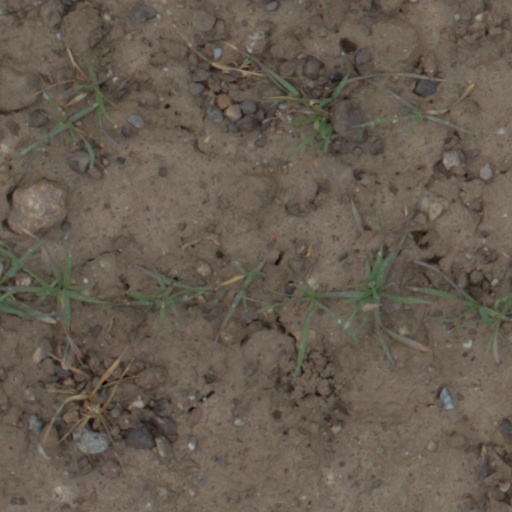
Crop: wheat